Pui Chan

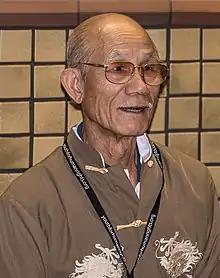
Chan at the Sunscreen Film Festival in 2013

Pui Chan (陳培) within martial arts, is the leader of the Wah Lum Pai Martial Arts Organization. He is a sixth generation successor of the Wah Lum Pai Tam Tui Northern Praying Mantis style as well as also being a 33rd generation successor of the Shaolin Temple. He was instrumental in bringing the Wah Lum martial arts style to the United States. Chan is the last living disciple of Lee Kwan Shan, and has since studied under several other masters.